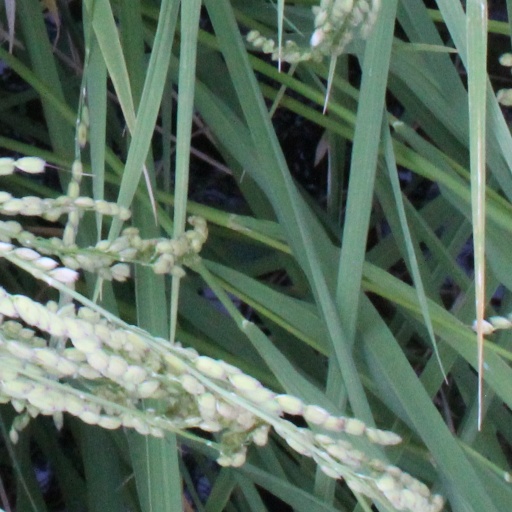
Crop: rice